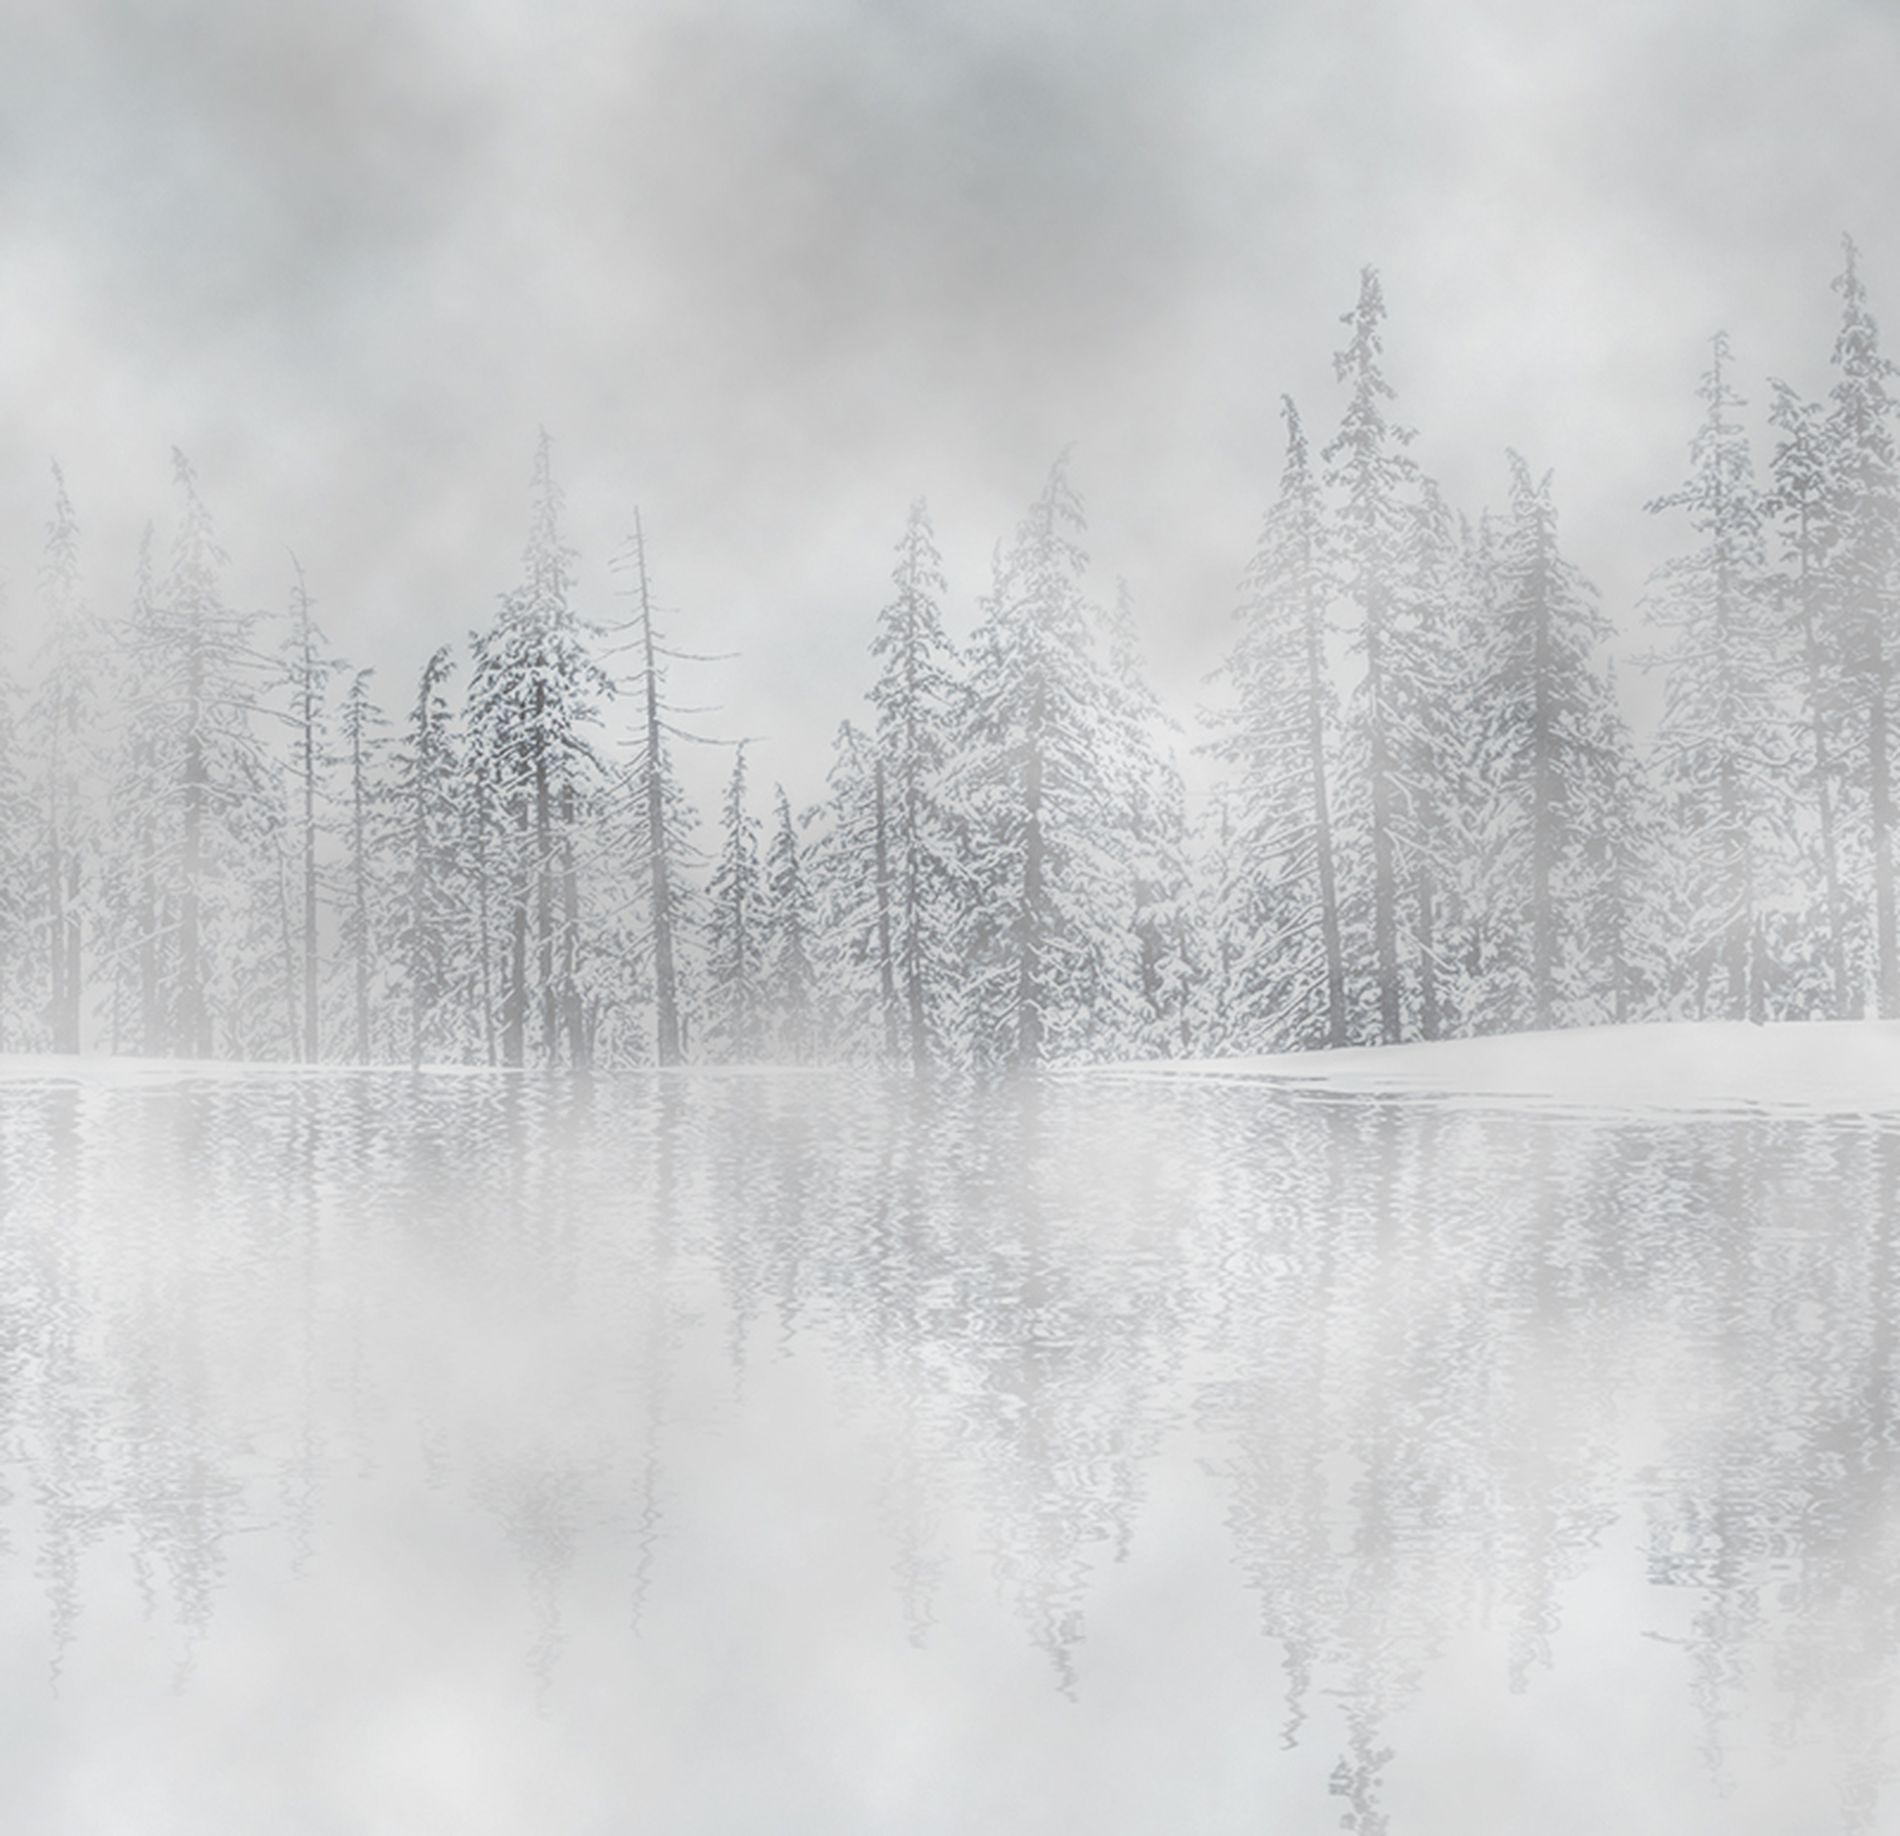
Frozen Forest
This picture shows a frozen forest. The trees are covered in snow and reflect in a still body of water, which appears to be a lake. The background is a cloudy grey sky. The mood of the image is soft and cold.
This image presents a frozen forest. The color palette is grey, and soft blue creating a cold, wintry feel. The place looks large and empty adding a quiet and peaceful feeling. The photography angle is a straight-on shot capturing the trees, water, and reflections.
Labels: Nature, Outdoors, Winter, Blizzard, Snow, Storm, Weather, Scenery, Frozen water, Snow Trees, Sky
Camera: NIKON CORPORATION NIKON D5600
Lens: 40.0 mm f/2.8
Aperture: F4
Exposure: 1/800 sec
ISO: 250
Focal length: 40.0 mm